Alto Paraná Atlantic forests

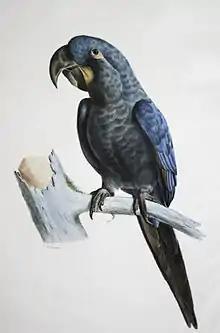
Glaucous macaw, an extinct endemic species formerly of this ecoregion.

The Alto Paraná Atlantic forests are an interior extension of the coastal forests, extending across the southern portion of the Brazilian Highlands. The ecoregion extends from the mouth of the Paraíba do Sul River eastward along the Paraíba valley lying behind the coastal Serra do Mar, and further eastward and northward along the basin of the Paraná River and its tributaries, forming a complex mosaic with the surrounding ecoregions.